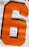
Number: 6